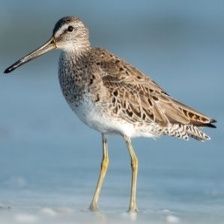
Species: SHORT BILLED DOWITCHER
Scientific name: LIMNODROMUS GRISEUS